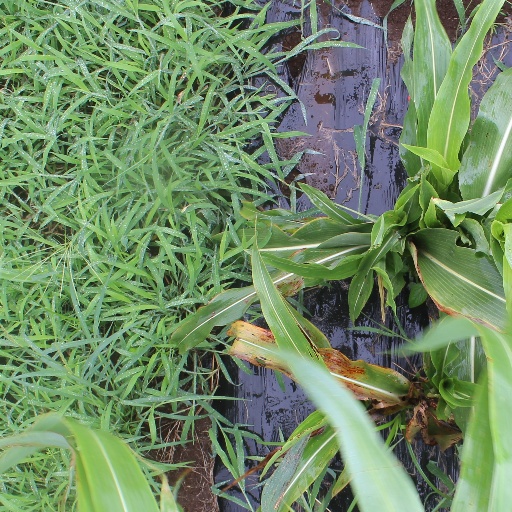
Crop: sorghum